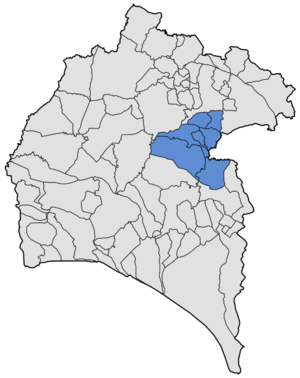
La Cuenca Minera est une comarque située dans la province andalouse de Huelva.